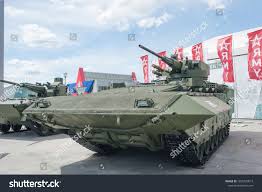
Label: BMP-T15